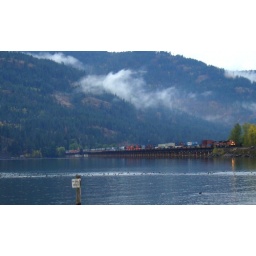
Eastbound train crossing over Lake Pend Oreille. The bridge is over one mile long at Sandpoint, Idaho.